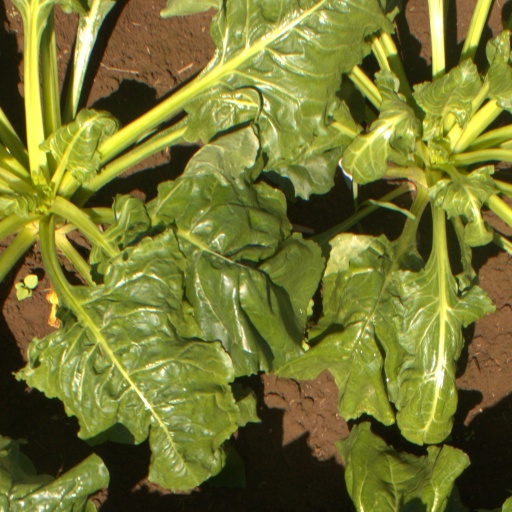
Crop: sugar beet